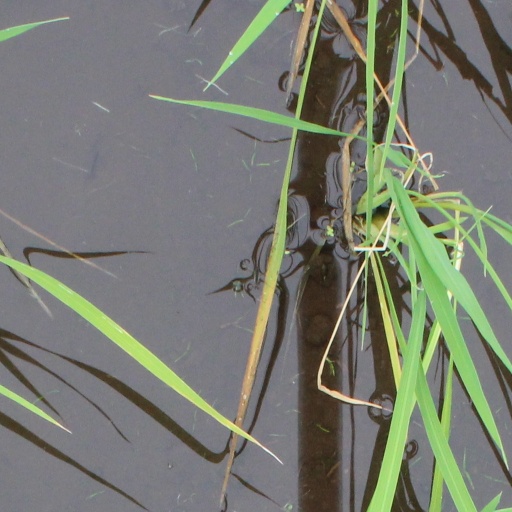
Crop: rice